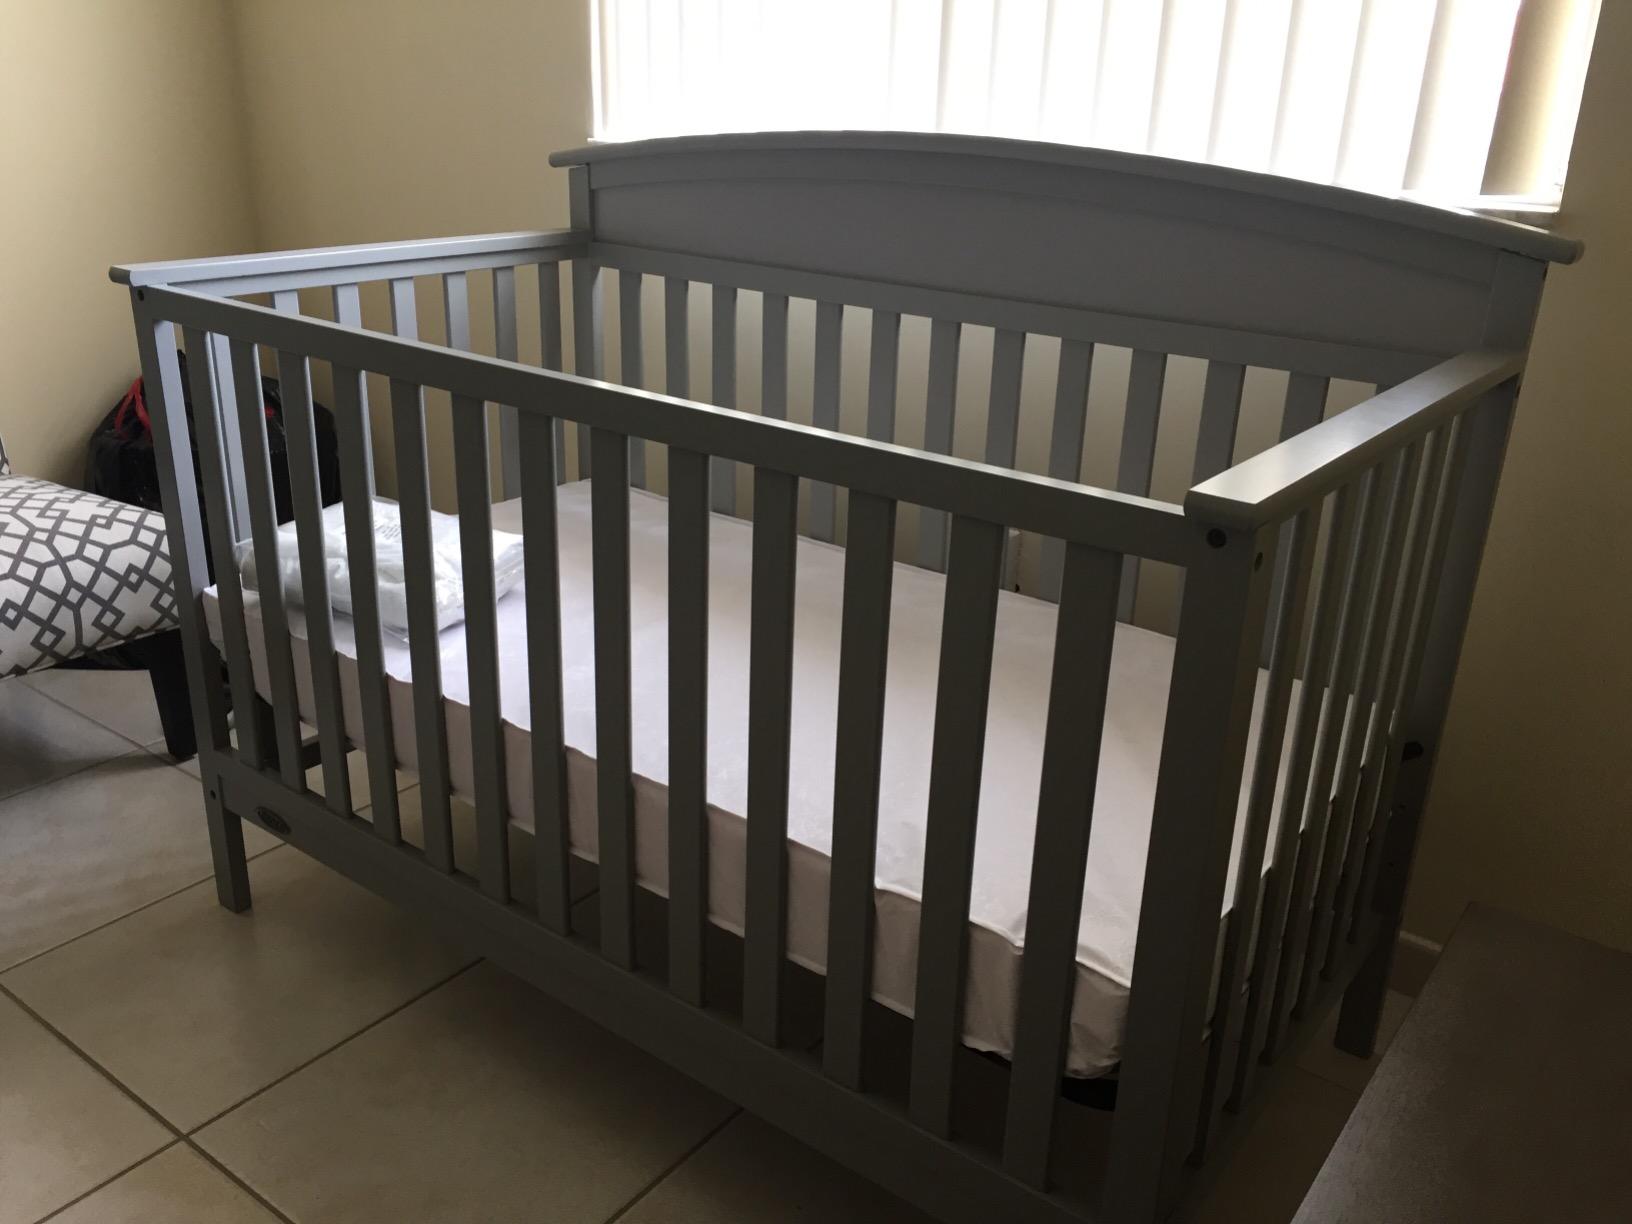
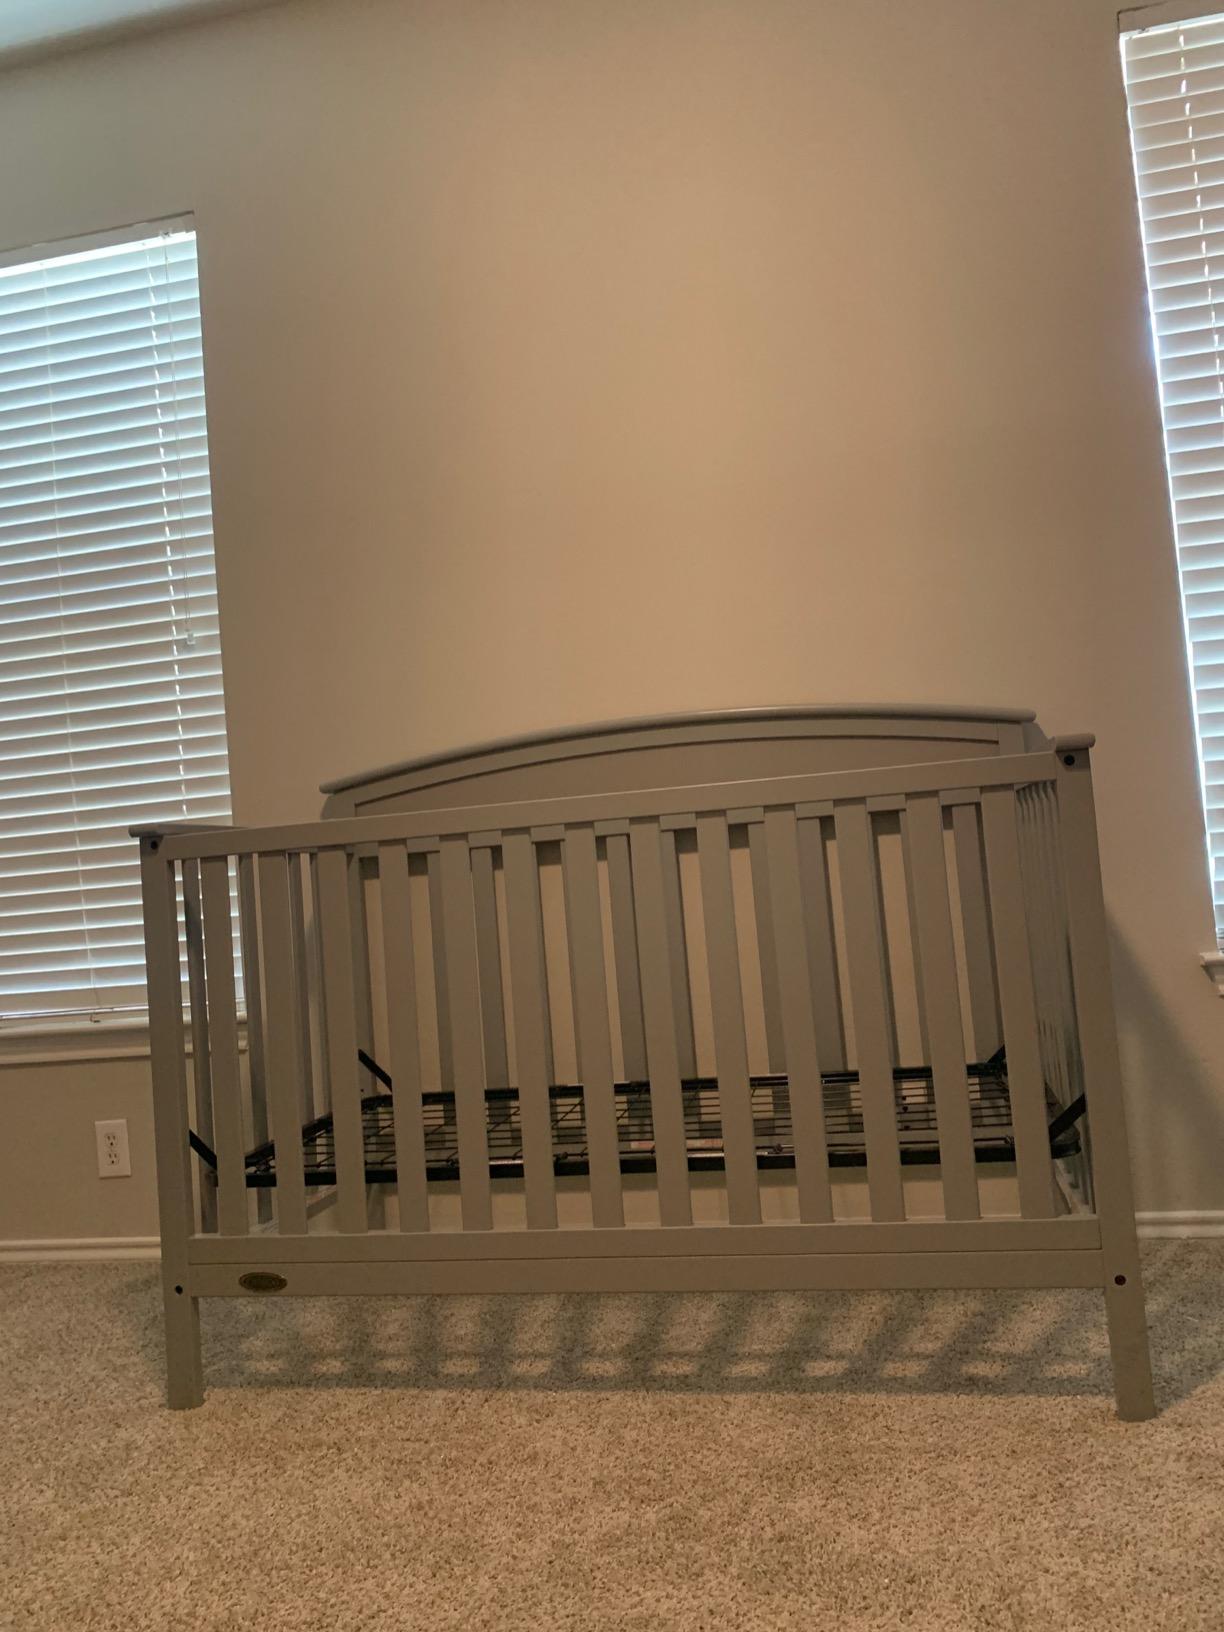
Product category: products_crib
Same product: yes